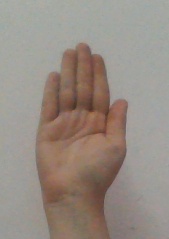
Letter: seen